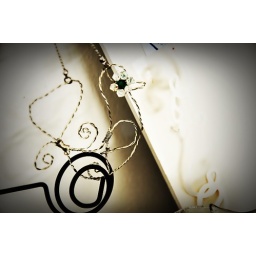
silver bird made by HAYDINS